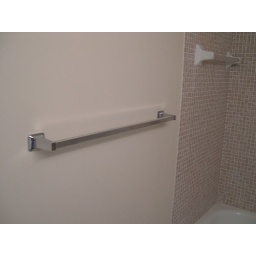
New towel bar in hallway bathroom